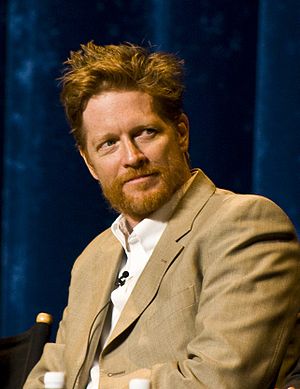
Eric Stoltz
Eric Cameron Stoltz er en amerikansk skuespiller og filminstruktør.